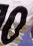
Number: 0